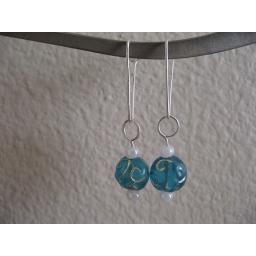
Trendy Triangle Earrings with turquoise blue fancy glass and pearly white seed beads. Silver plated.Designed and Created by Azteca Designs